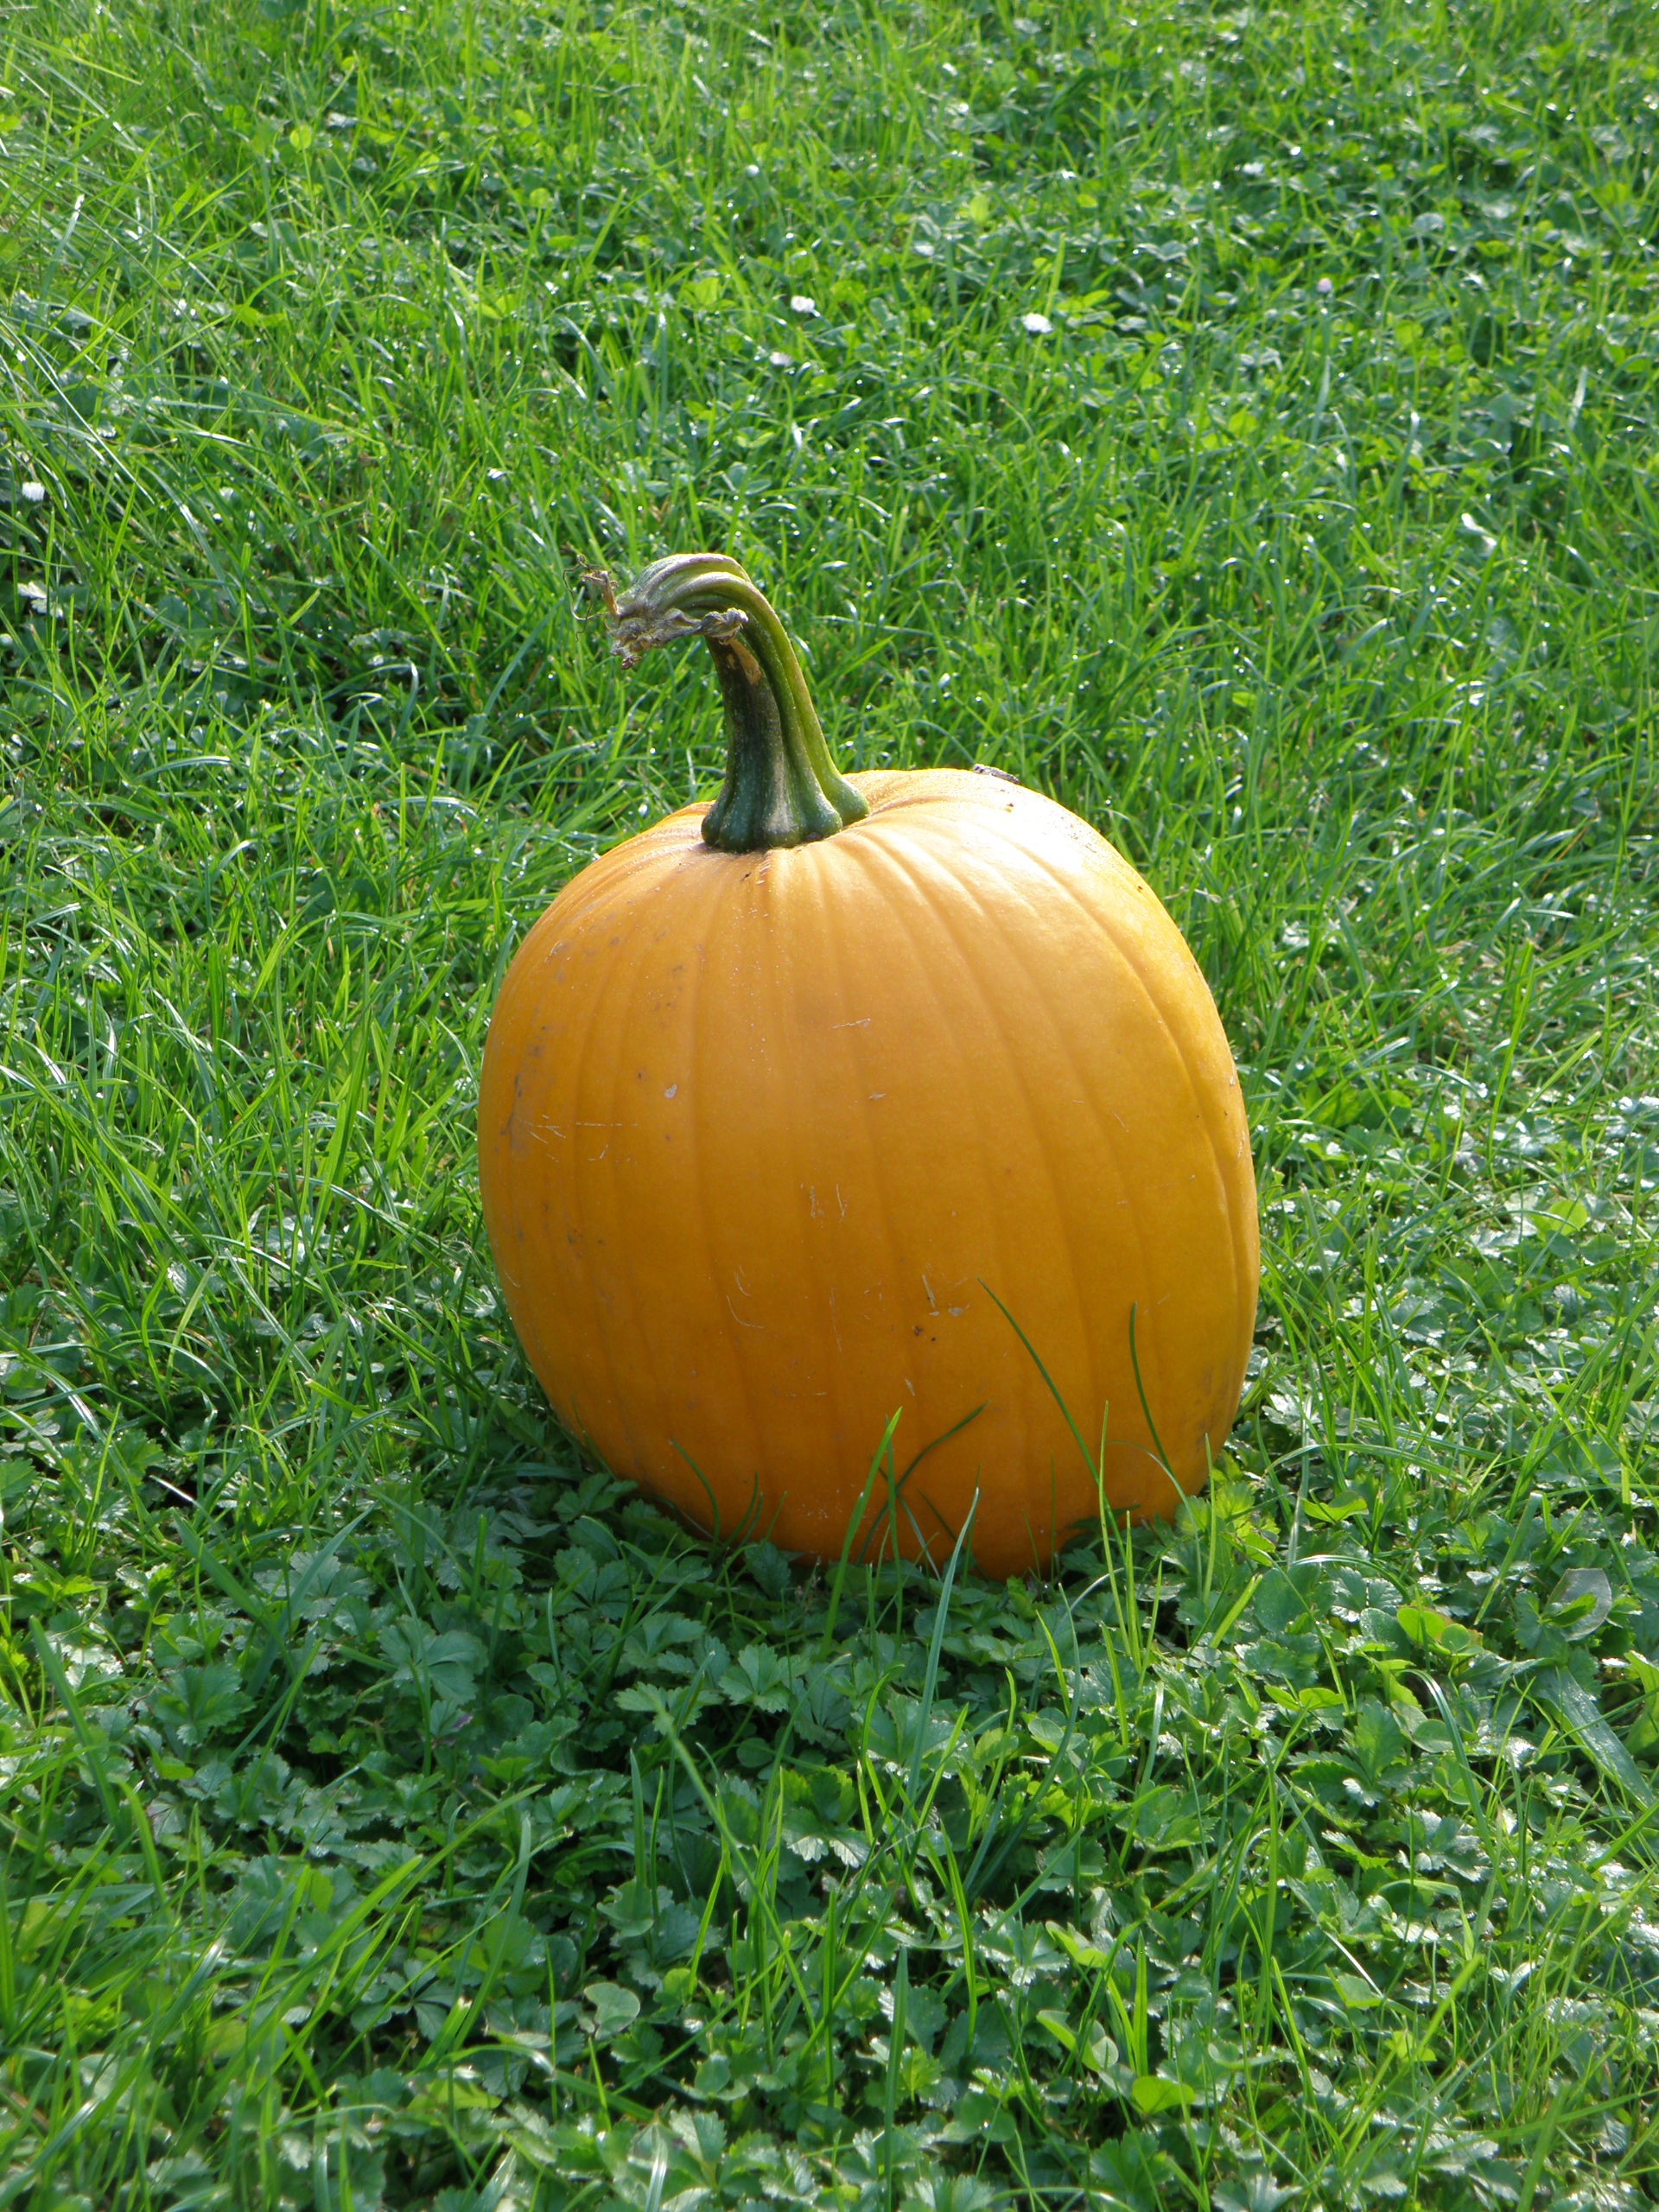
tree, grass, plant, orange, produce, vegetable, autumn, pumpkin, halloween, gourd, cucurbita